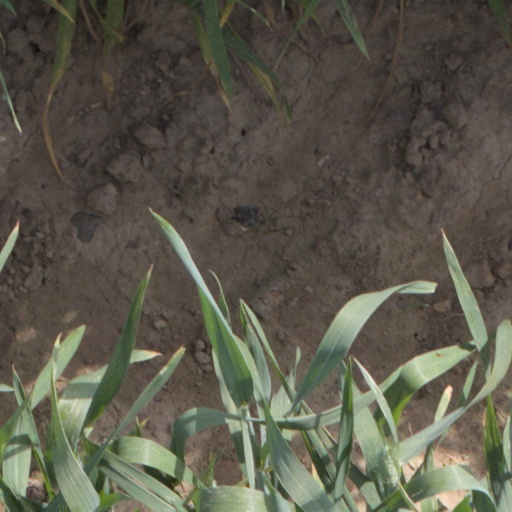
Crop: wheat